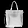
Label: Bag